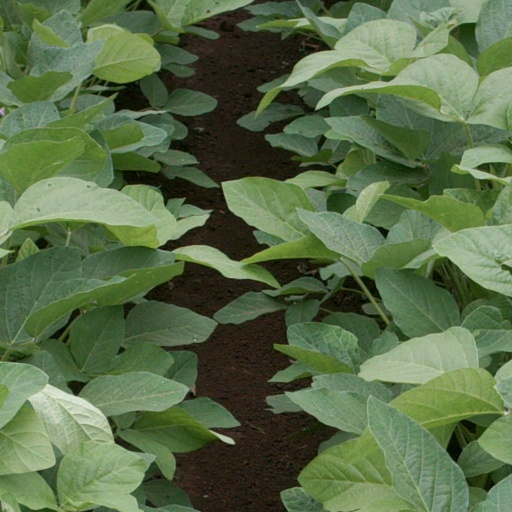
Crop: soybean